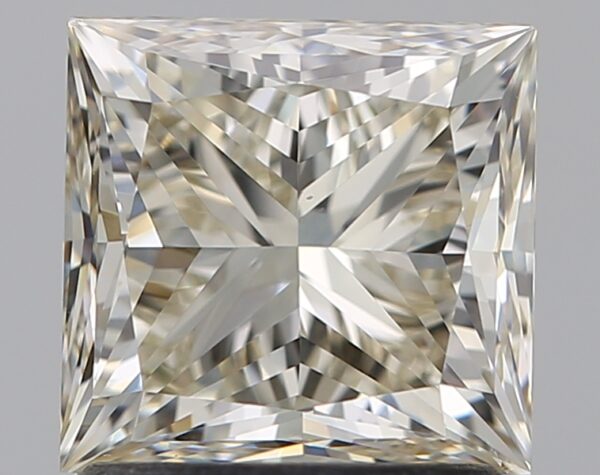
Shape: princess
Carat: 1.7
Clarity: SI1
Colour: N
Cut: VG
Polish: EX
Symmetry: VG
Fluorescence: F
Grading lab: GIA
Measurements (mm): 6.41 x 6.2 x 4.69